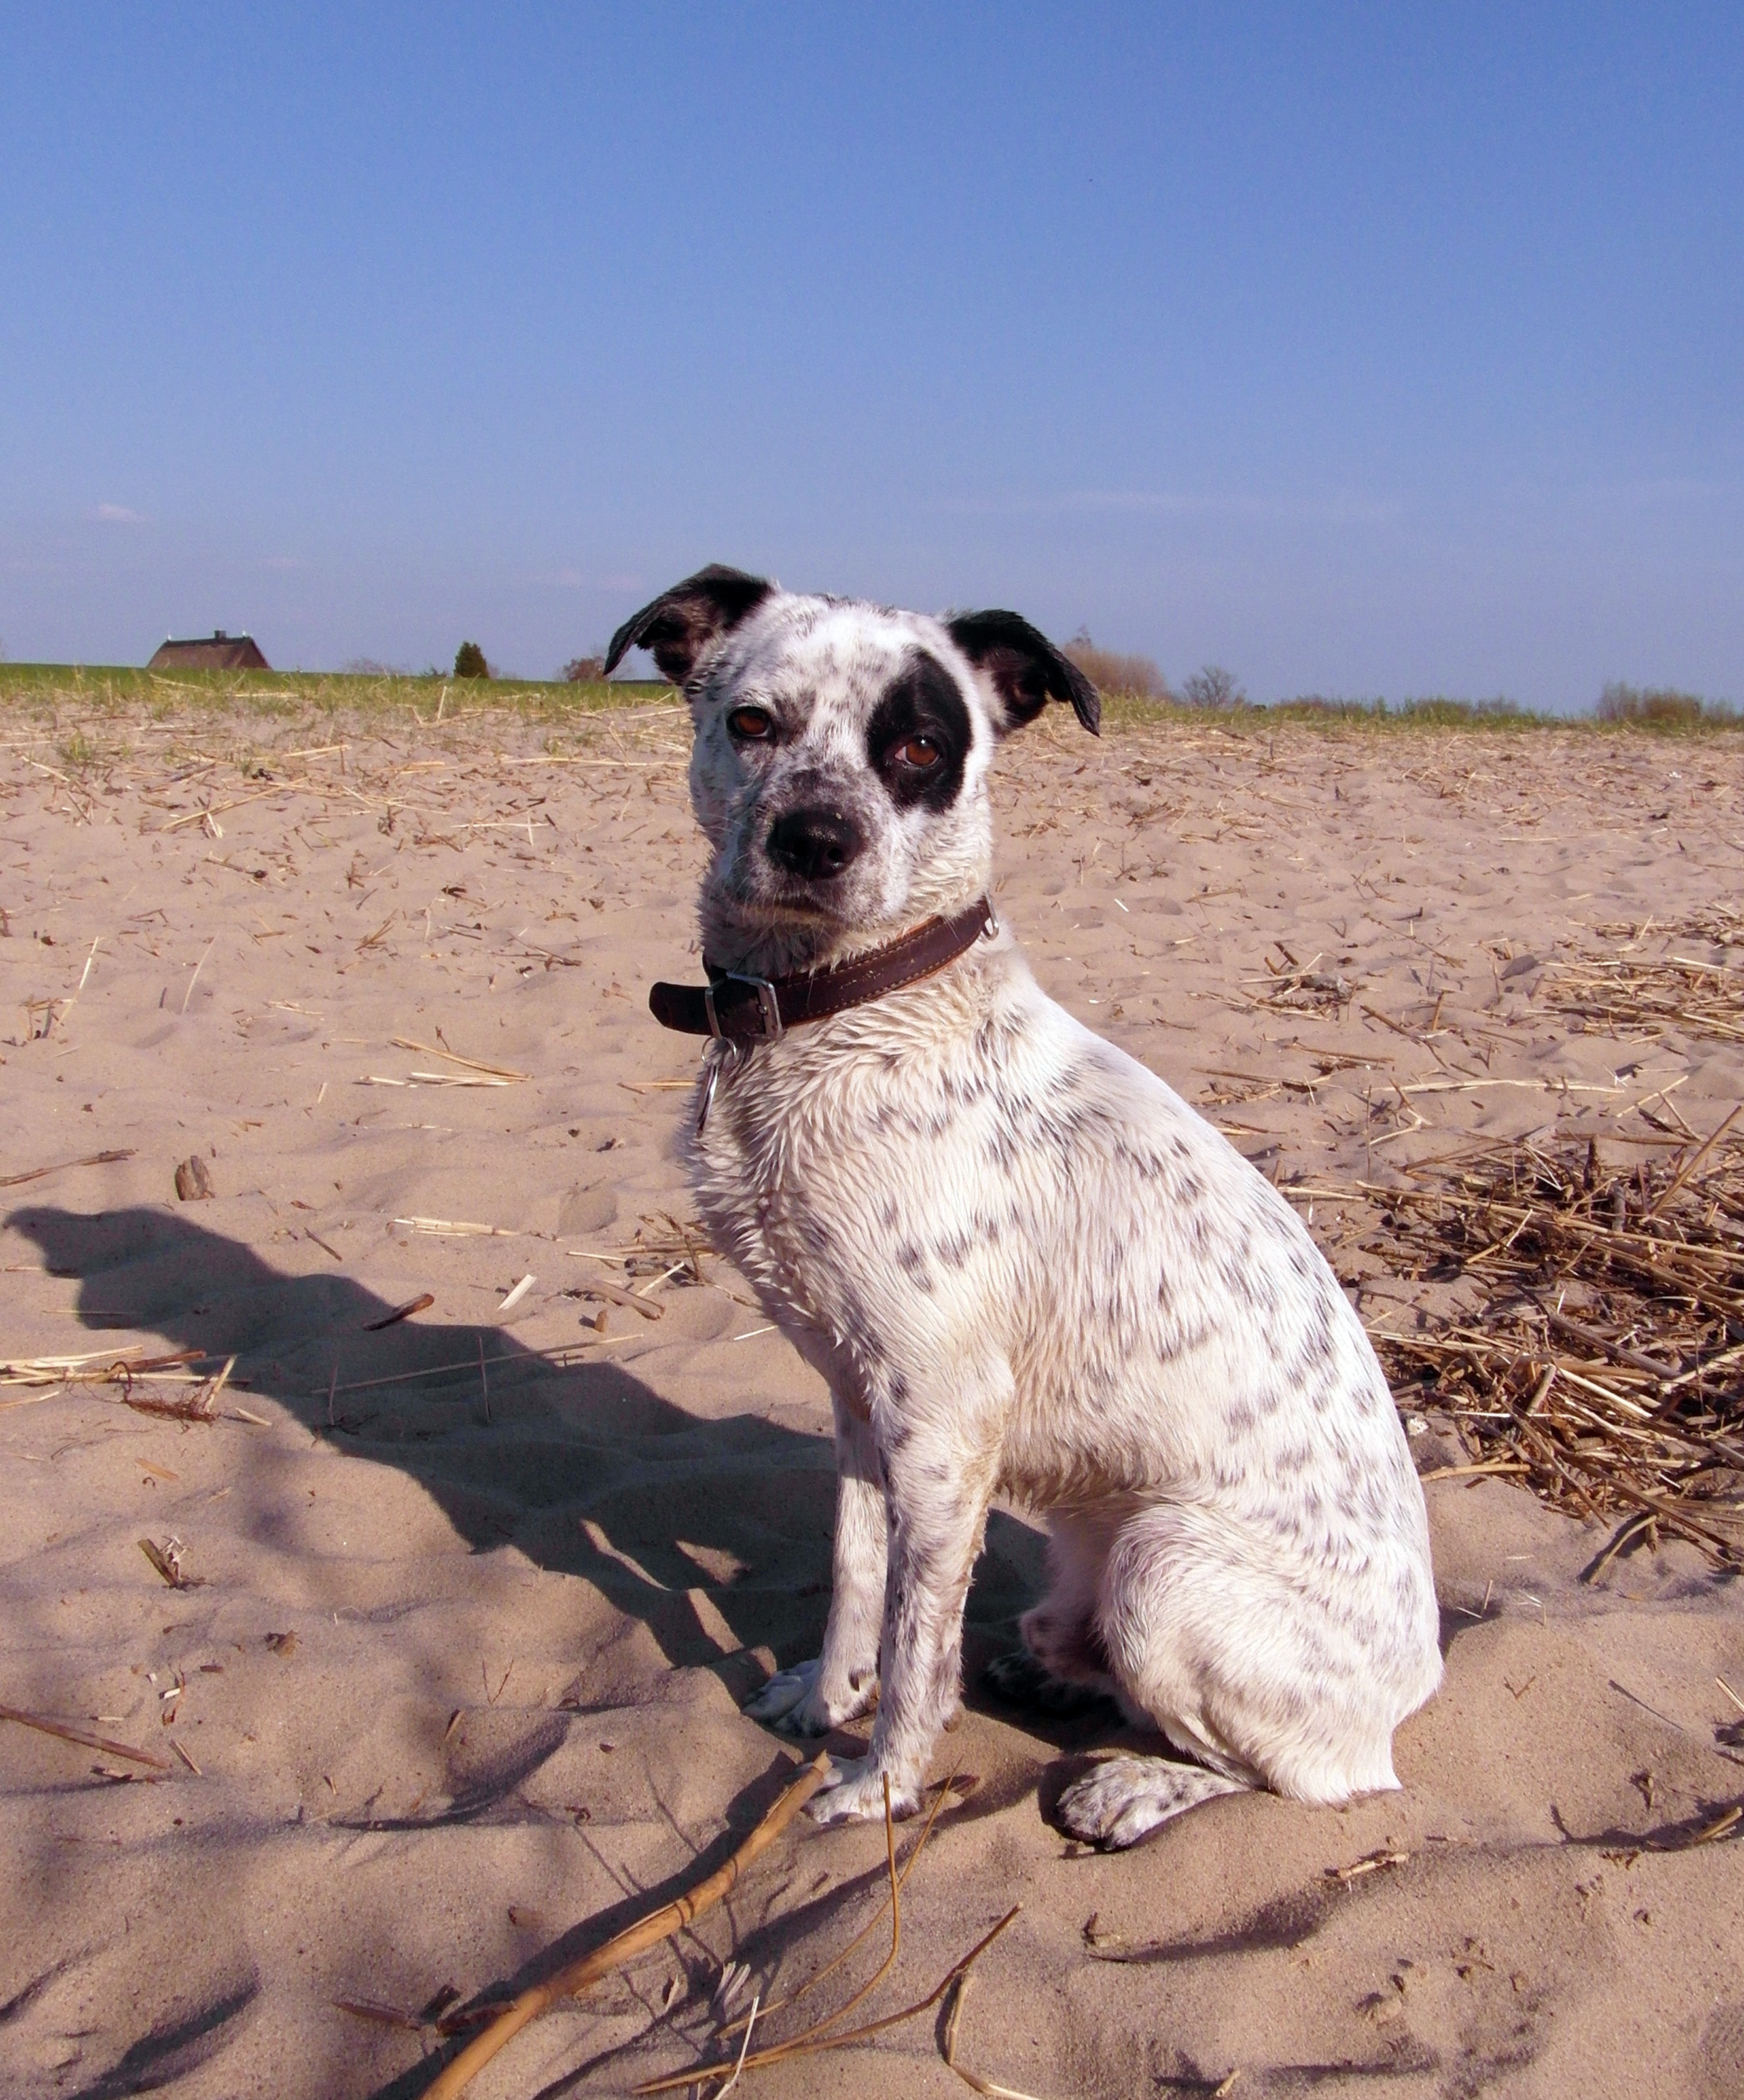
beach, white, wet, dog, male, mammal, black, spotted, hybrid, eye, vertebrate, pirate, elbe, street dog, dog like mammal, bathed